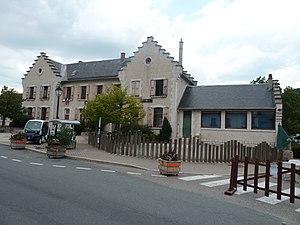
Corrençon-en-Vercors (38)
Corrençon-en-Vercors est une commune française située, géographiquement dans le massif du Vercors, administrativement dans le département de l'Isère, en région Auvergne-Rhône-Alpes et, autrefois rattachée à l'ancienne province du Dauphiné. Longtemps rattachée à la paroisse, puis au territoire communal de Villard-de-Lans, la commune est autonome depuis le XIXᵉ siècle et se situe en bout de la cluse dite des « Quatre Montagnes ».